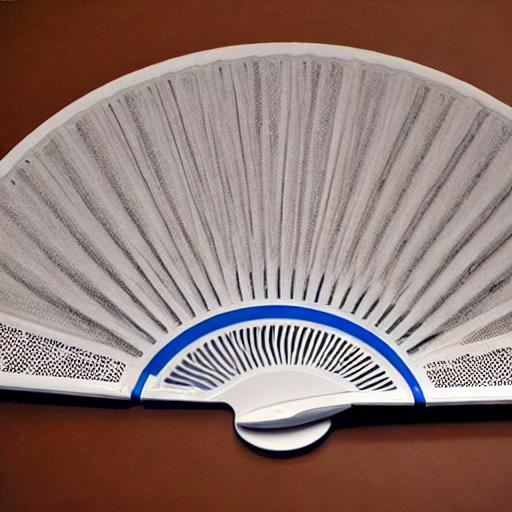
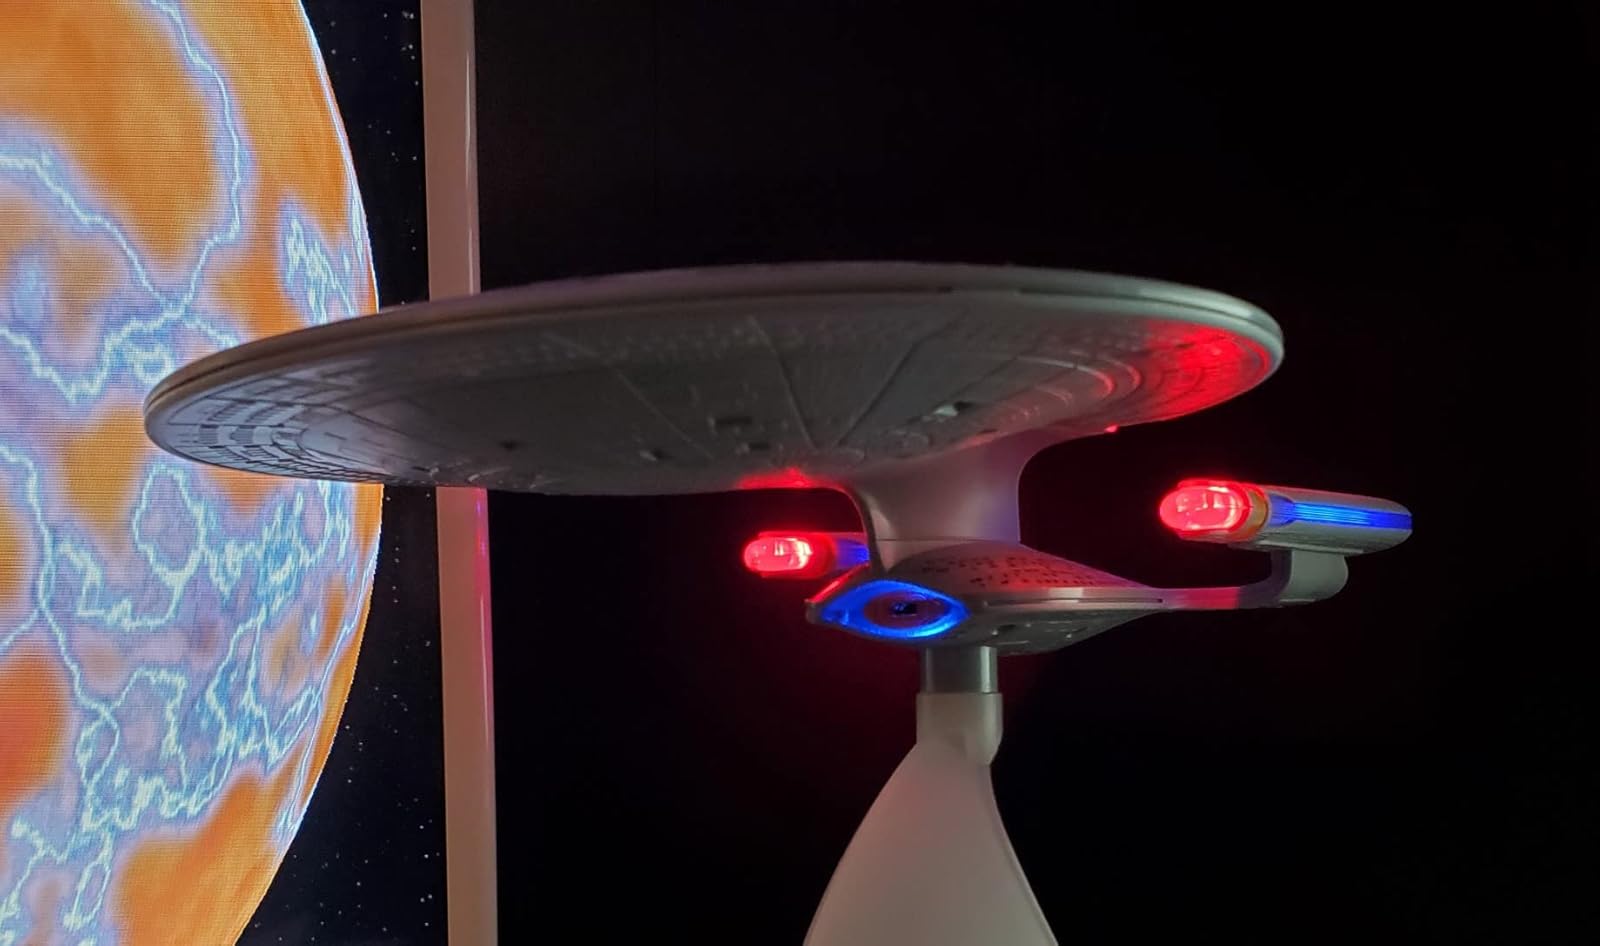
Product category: fan
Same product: no